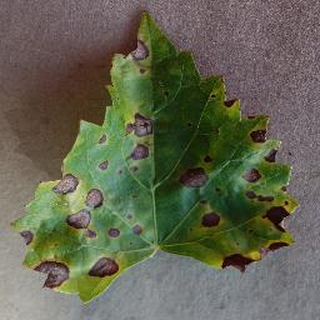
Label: grape_black_rot